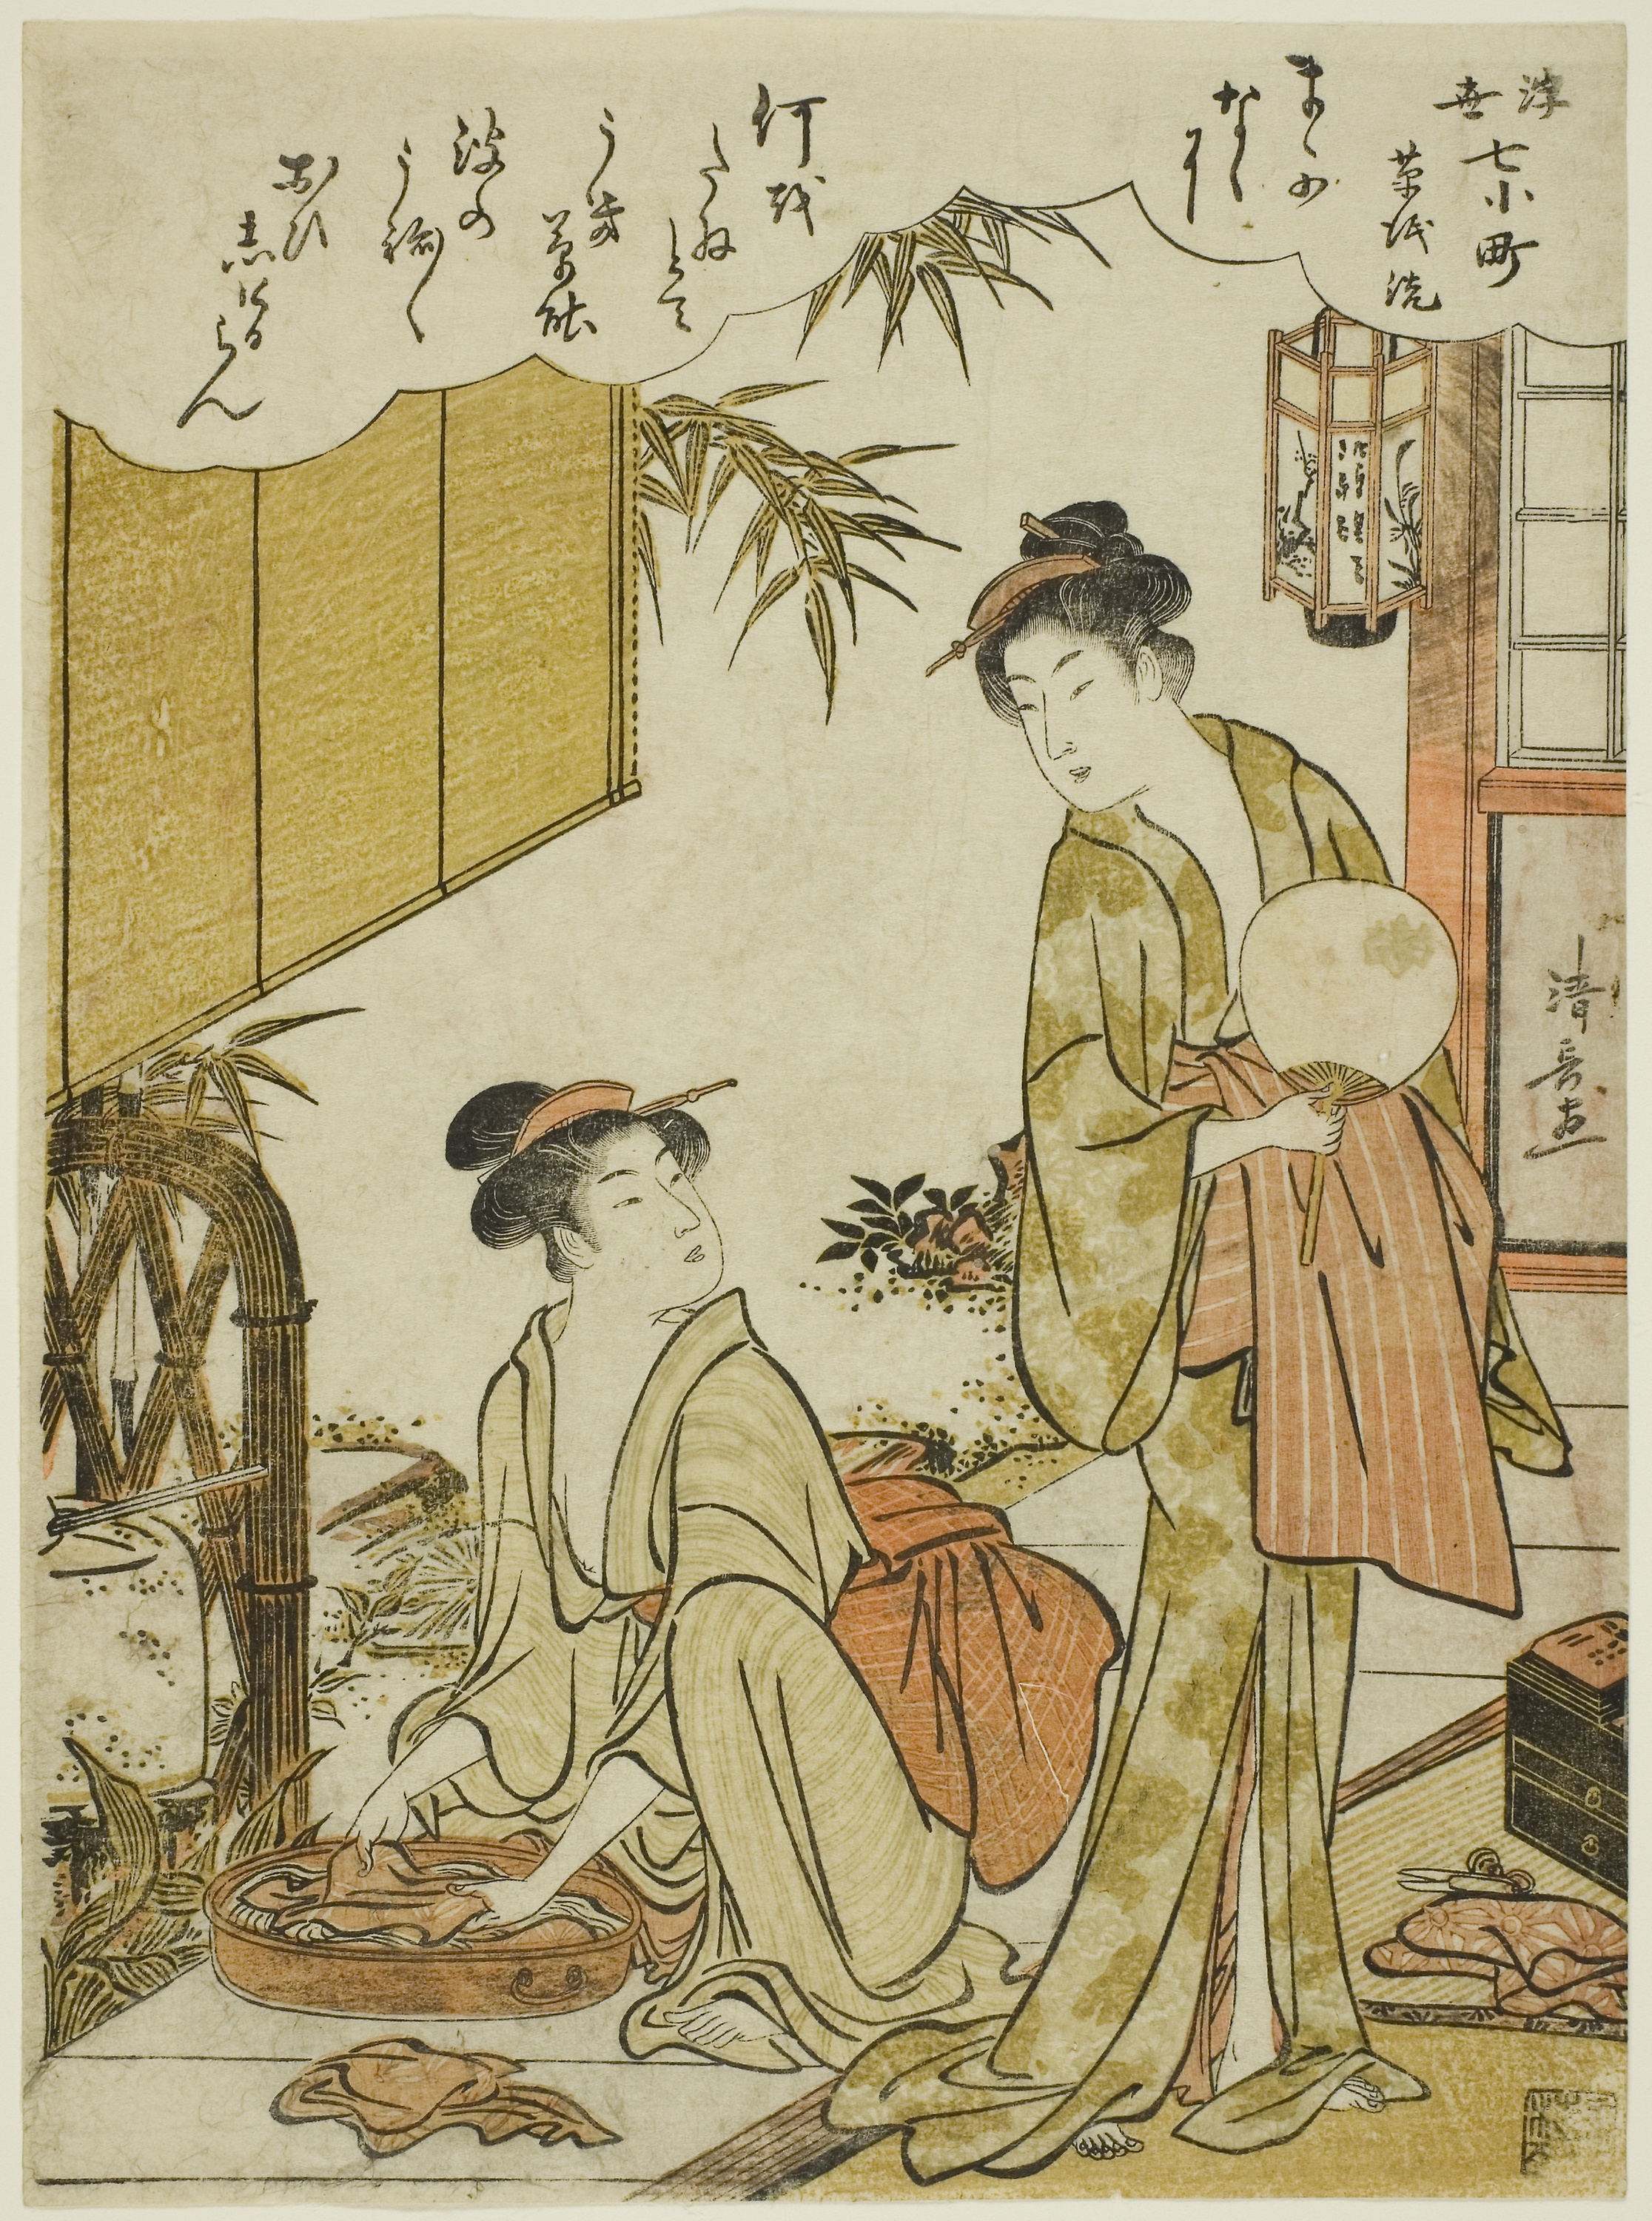
cartoon, art, painting, illustration, miniature